Erie Canal

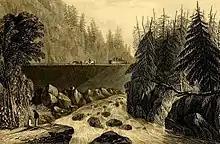
1850 depiction of the canal above Little Falls, a popular scenic stop

Packet boats, serving passengers exclusively, reached speeds of up to and ran at much more frequent intervals than the cramped, bumpy stagecoach wagons. These boats, measuring up to long and wide, made ingenious use of space, accommodating up to 40 passengers at night and up to three times as many in the daytime. The best examples, furnished with carpeted floors, stuffed chairs, and mahogany tables stocked with books and current newspapers, served as sitting rooms during the days. At mealtimes, crews transformed the cabin into a dining room. Drawing a curtain across the width of the room divided the cabin into ladies' and gentlemen's sleeping quarters at night. Pull-down tiered beds folded from the walls, and additional cots could be hung from hooks in the ceiling. Some captains hired musicians and held dances.